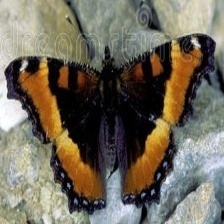
Species: MILBERTS TORTOISESHELL
Butterfly family (ImageNet category): admiral